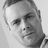
Emotion: neutral